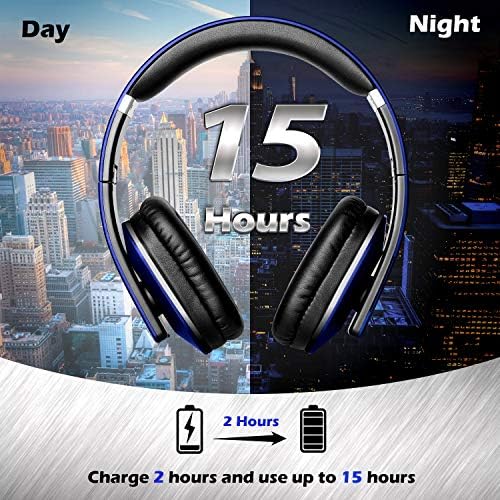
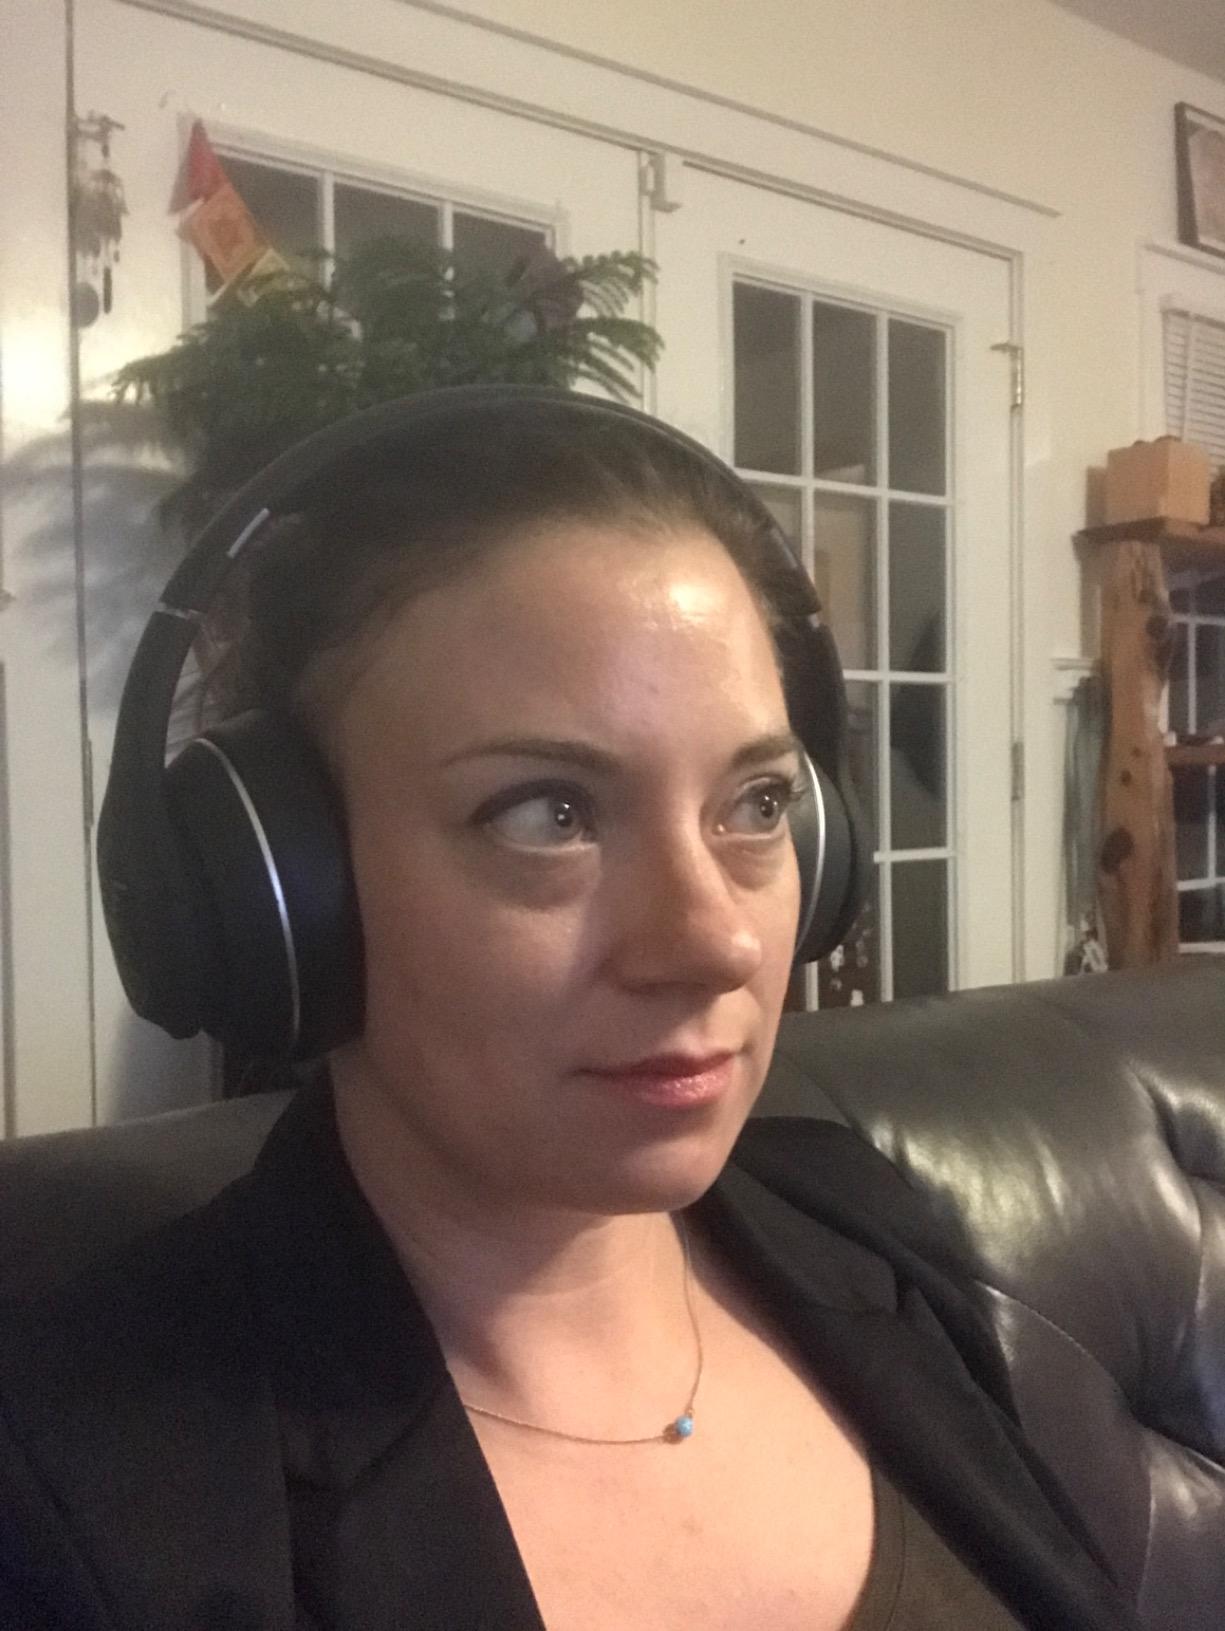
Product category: headphones
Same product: no